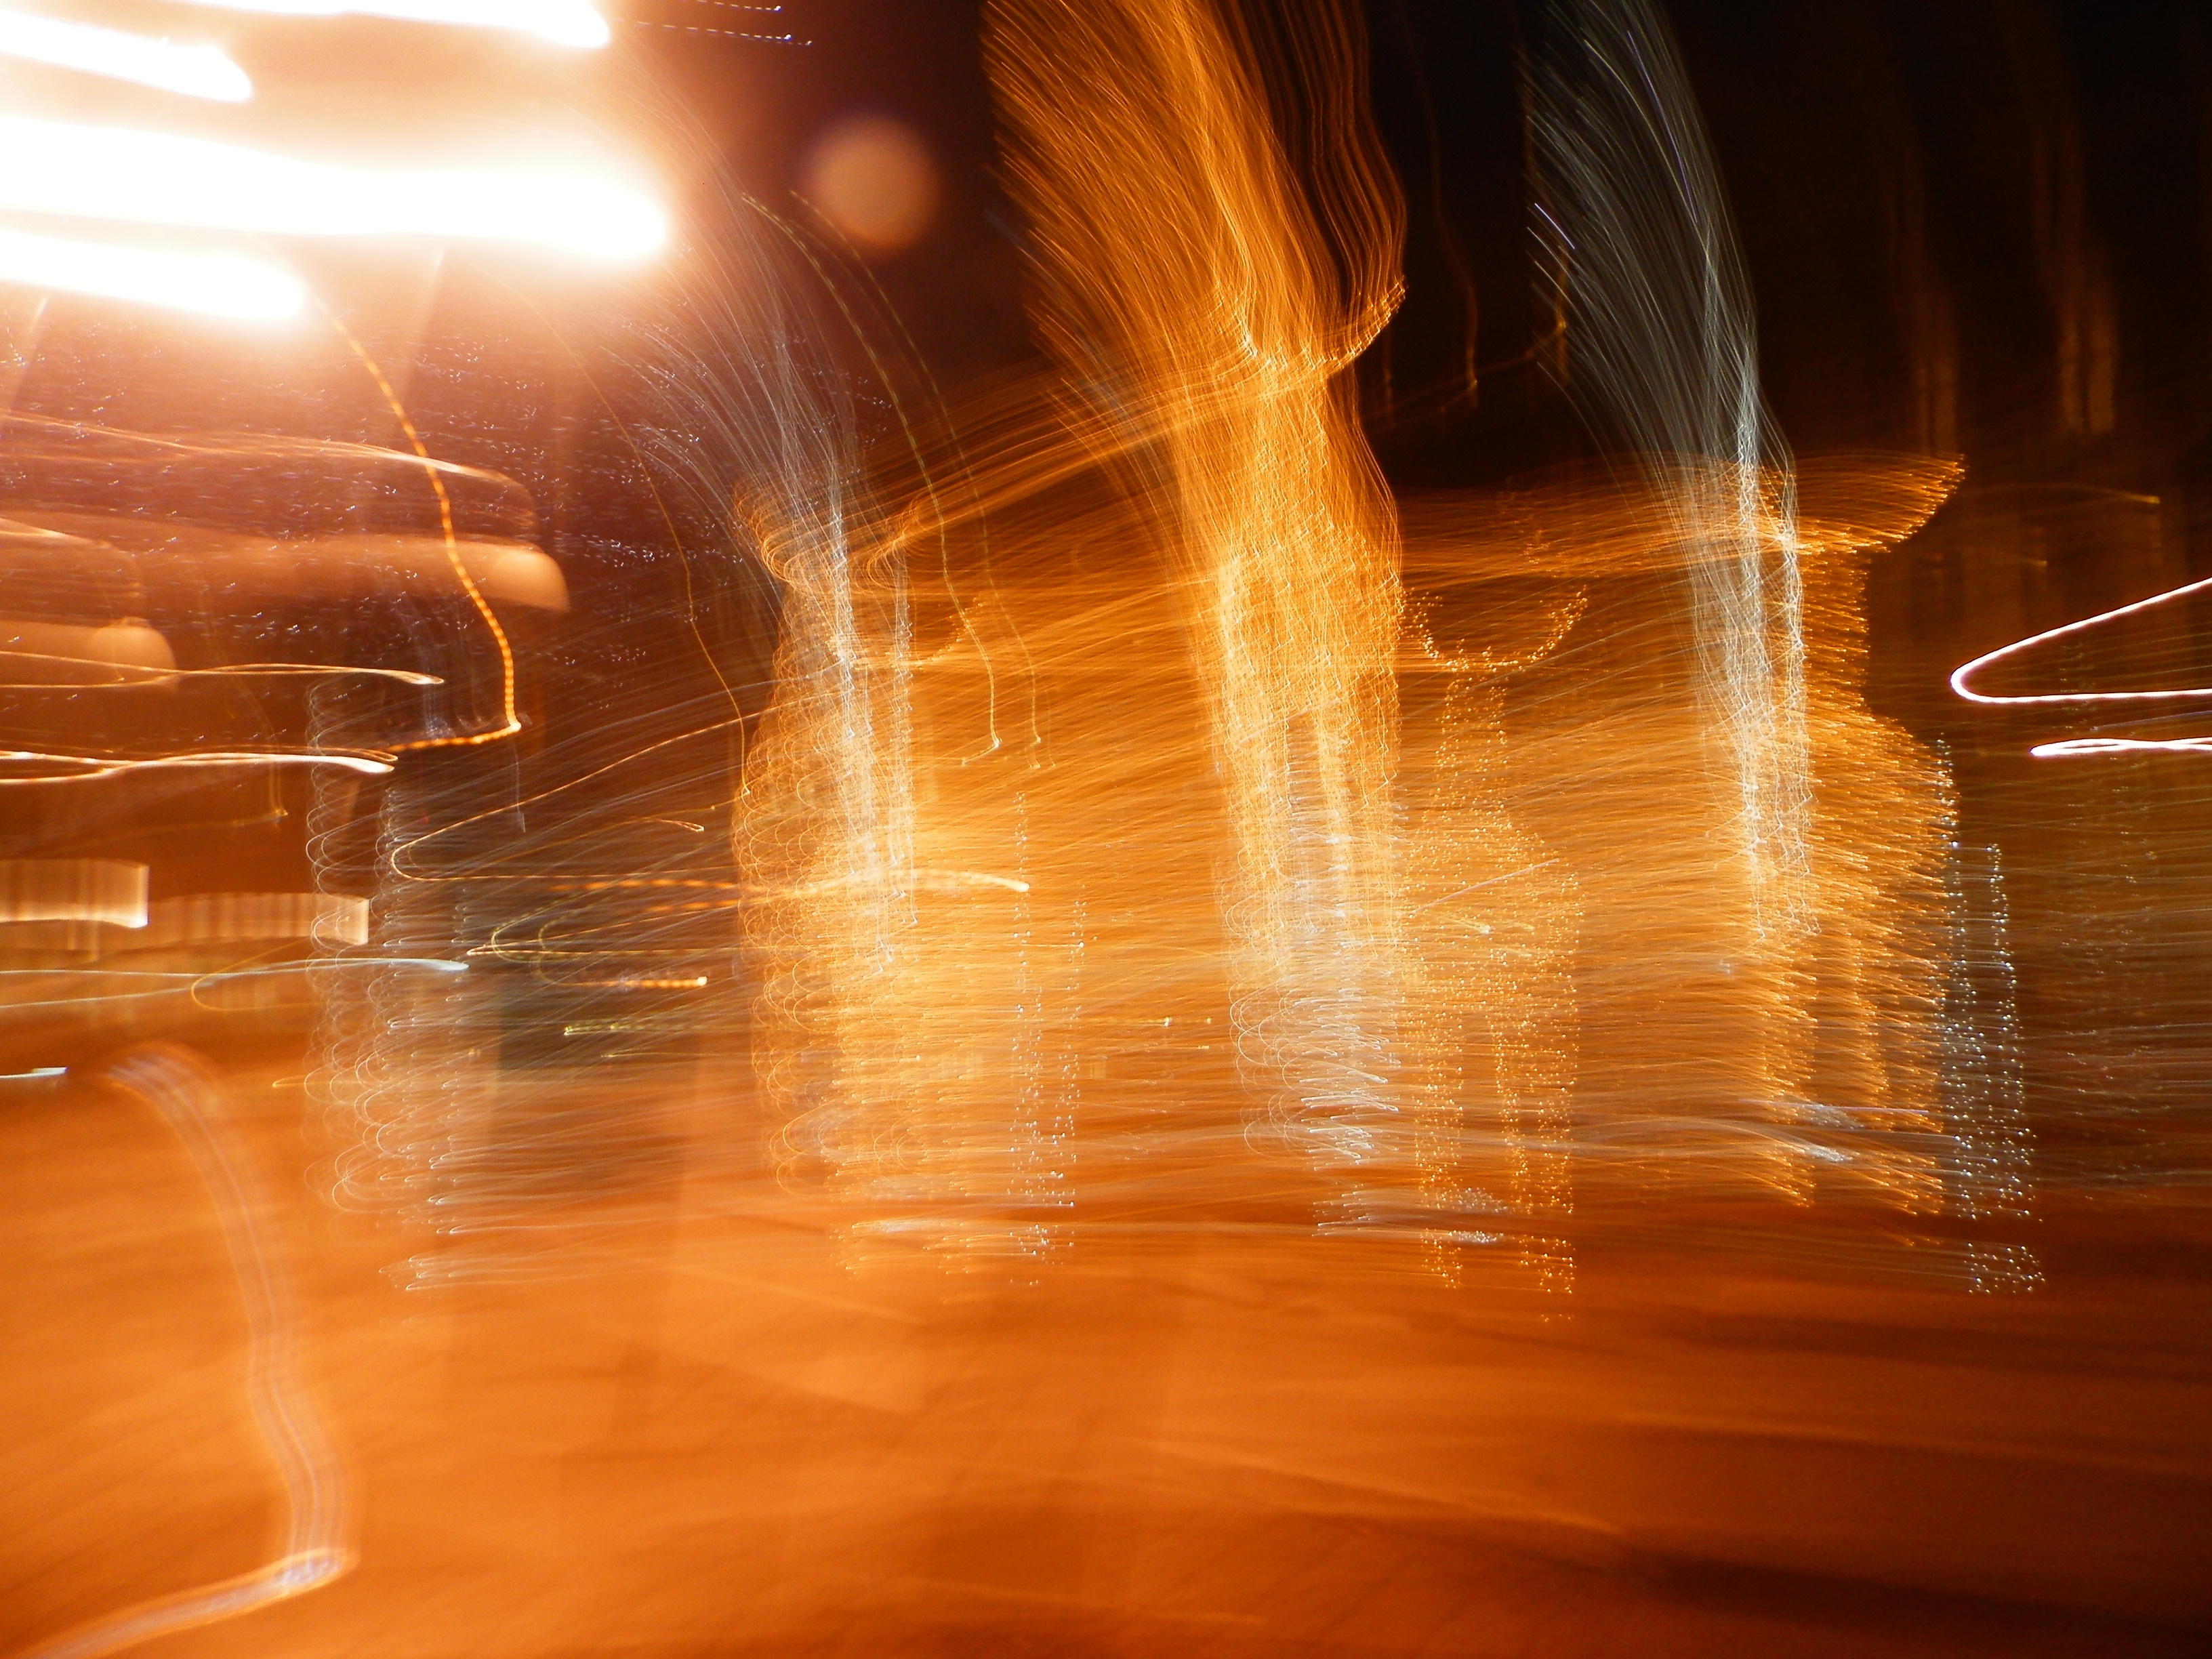
light, night, sunlight, deer, reflection, darkness, at night, night lights, long shutter speed, night picture, computer wallpaper